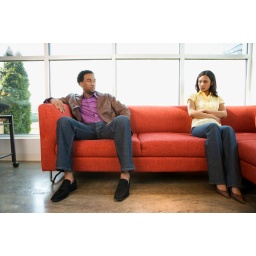
African American couple sitting on couch in dispute.